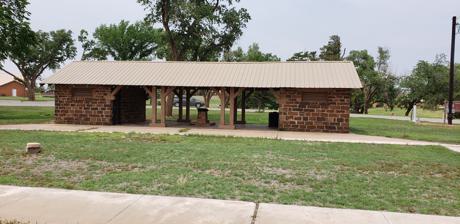
Building: Buffalo City Park Pavilion
Country: United States of America
Year built: 1936
United States historic place Buffalo City Park Pavilion U.S. National Register of Historic Places Location US 64, Buffalo, Oklahoma Coordinates 36°49′42″N 99°38′04″W / 36.82833°N 99.63444°W / 36.82833; -99.63444 ( Buffalo City Park Pavilion ) Area 1 acre (0.40 ha) Built 1936 MPS WPA Public Bldgs., Recreational Facilities and Water Quality Improvements in Northwestern Oklahoma, 1935--1943 TR NRHP reference No. 88001367 Added to NRHP September 8, 1988 The Buffalo City Park Pavilion , on US 64 in Buffalo, Oklahoma , was built in 1936.  It was listed on the National Register of Historic Places listings in Harper County, Oklahoma in 1988. It is a 52 by 20 feet (15.8 m × 6.1 m) structure made of wood and coursed native stone, including two bathrooms at each end and an open pavilion area in the middle, built as a Works Progress Administration project.  It was deemed: "...exceptionally significant in that it impacted the quality of life within the community. Prior to the 1930s, there were few picnic and other recreational facilities through northwestern Oklahoma, but a people hardened with economic difficulties and drought conditions need moments of rest and relaxation. The Buffalo facility responded to this need, providing an important new dimension to the quality of life. It is exceptionally significant too because it stands as a symbol to a work program that sought to preserve human dignity through meaningful labor. This approach was most important in northwestern Oklahoma where the work ethic was and is extremely strong and those who take "doles" were and are ridiculed. That the WPA was able to operate in this climate, employing hundreds of destitute, was because it understood that work and wages went hand in hand." References